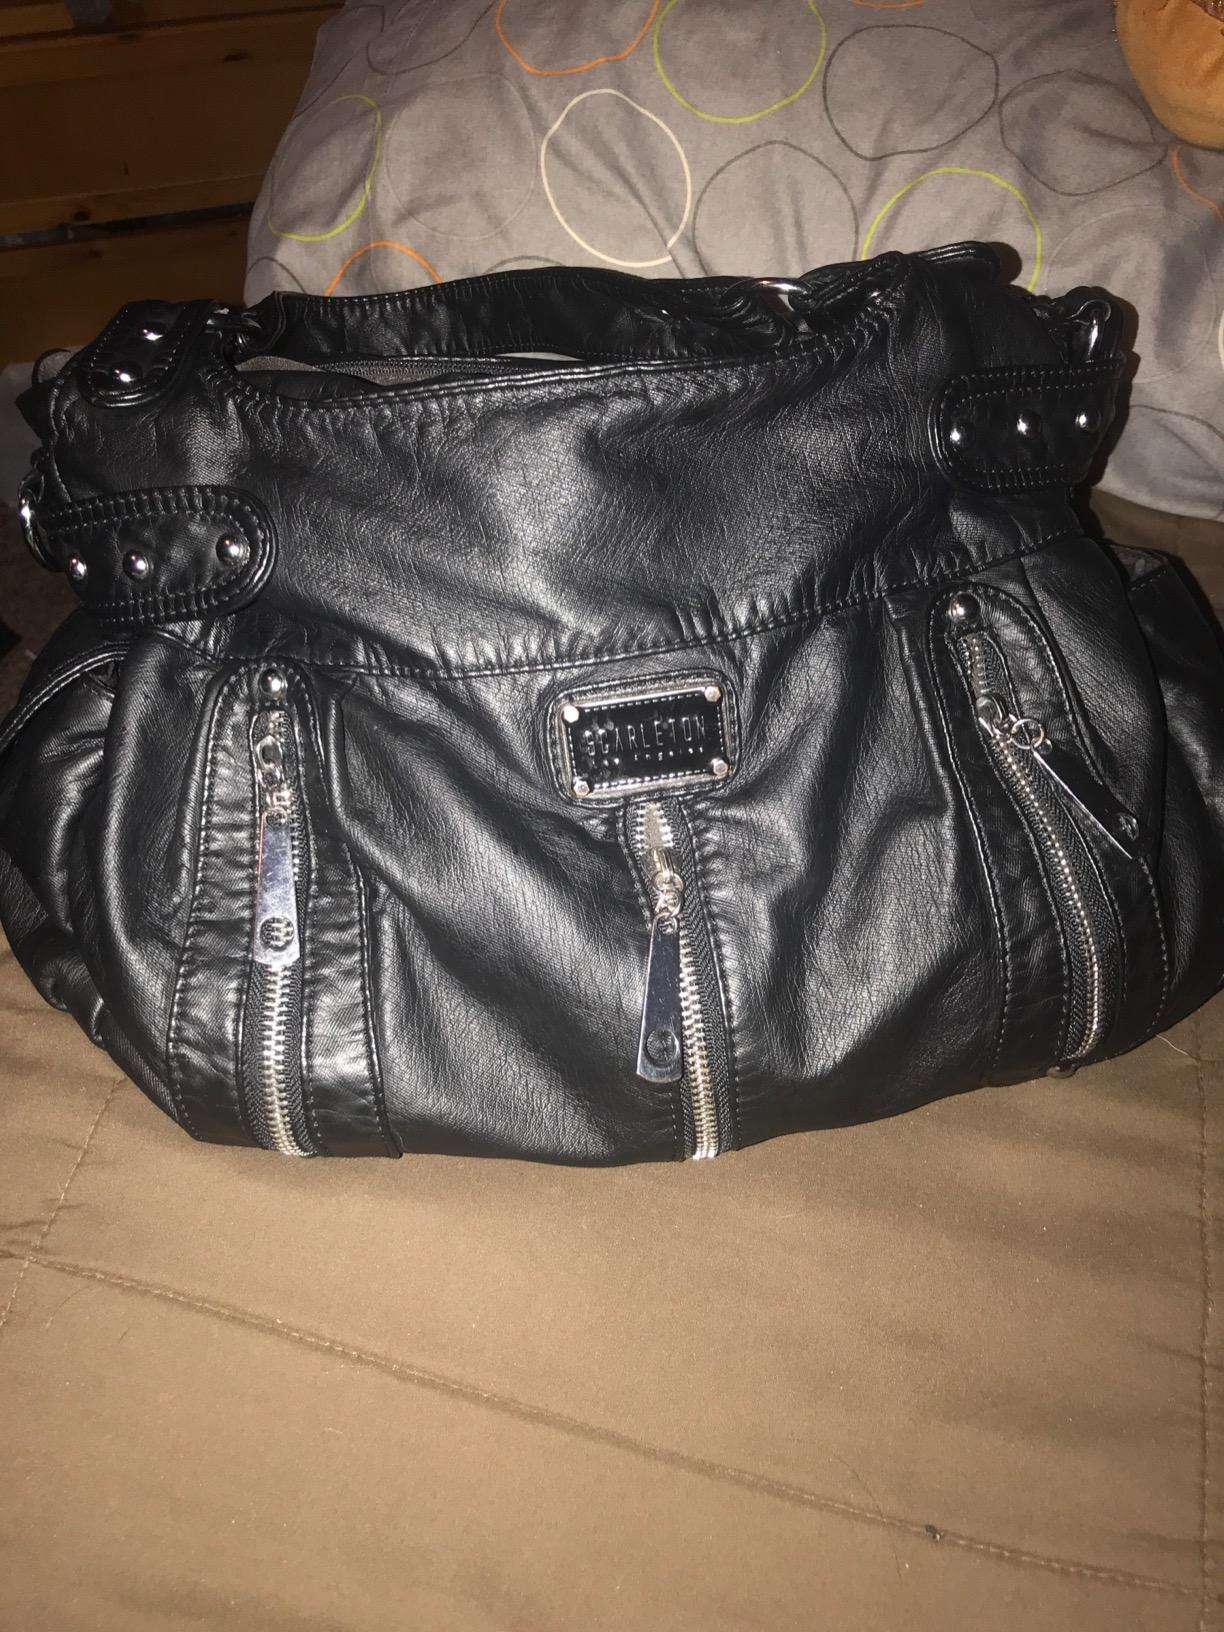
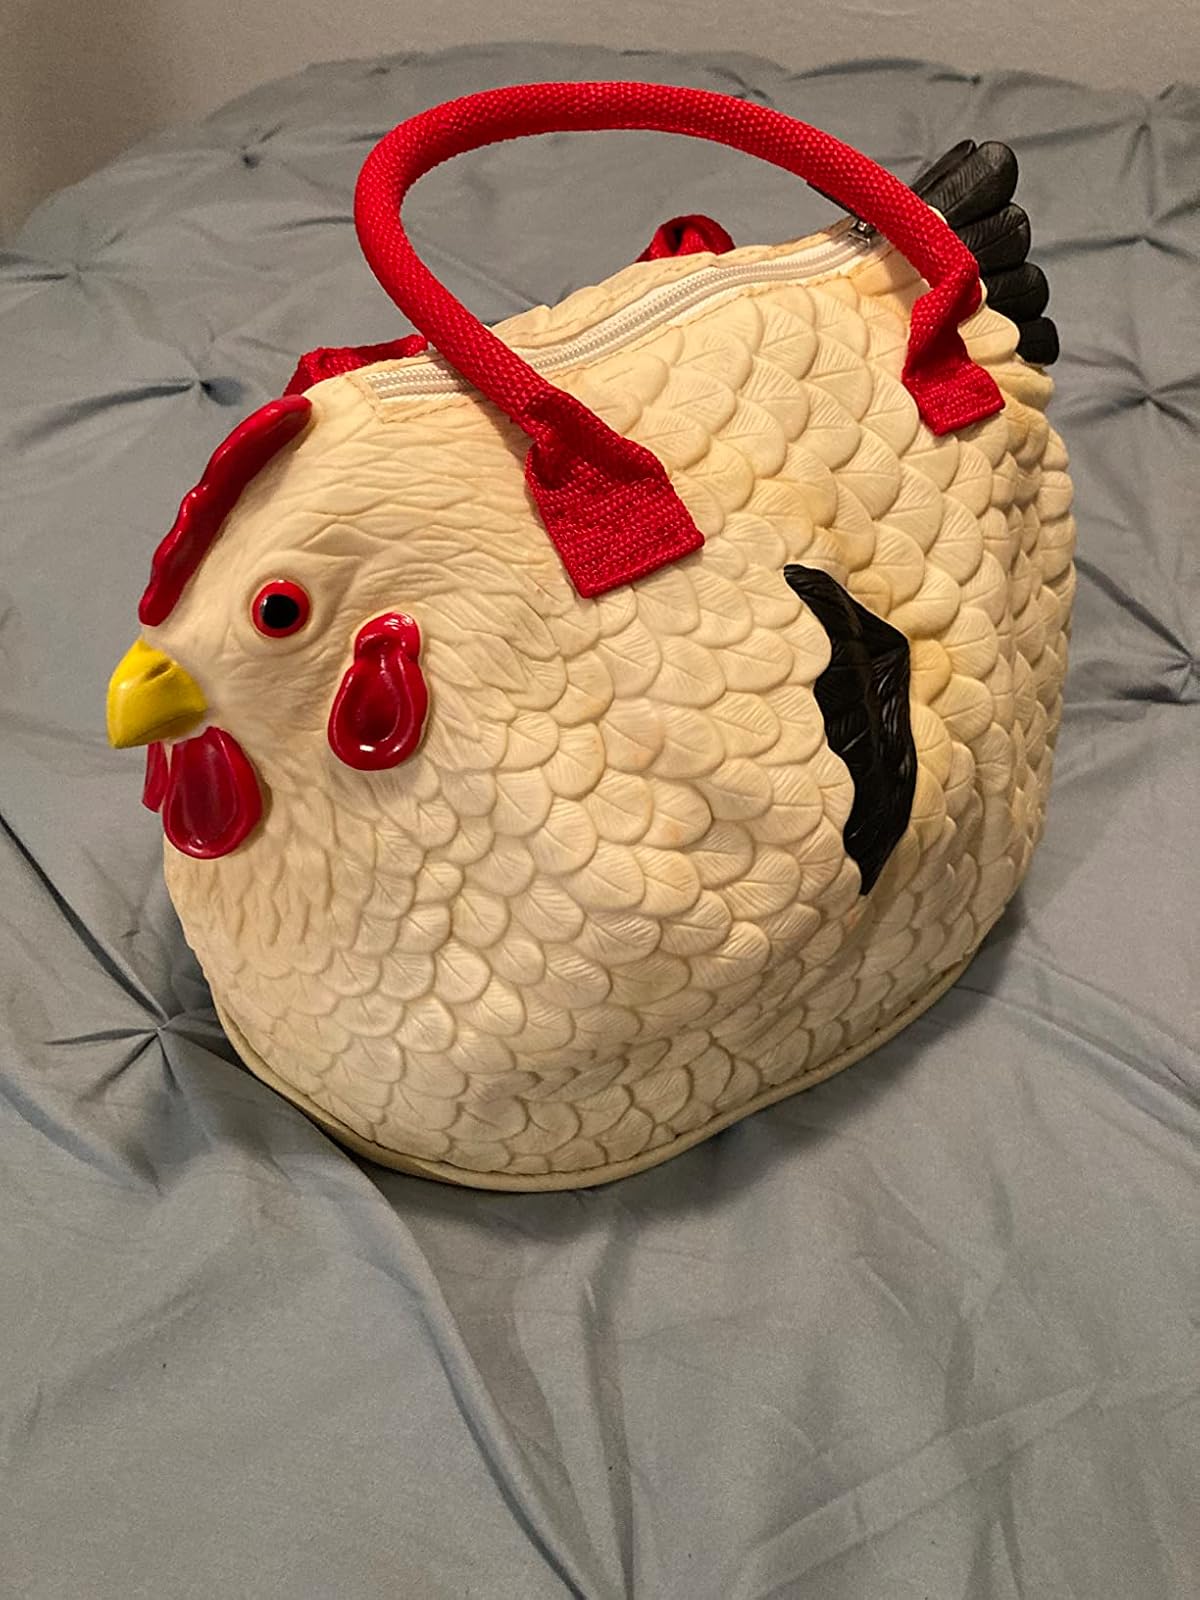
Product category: accessories_handbag
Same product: no